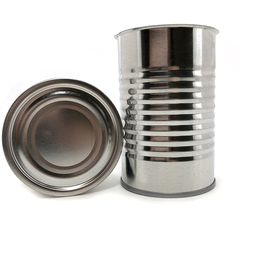
Label: metal